Sally (short story)

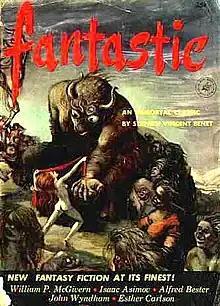
May–June 1953 issue of "Fantastic"

"Sally" is a science fiction short story by Isaac Asimov. It was first published in the May–June 1953 issue of "Fantastic" and later appeared in the Asimov collections "Nightfall and Other Stories" (1969) and "The Complete Robot" (1982).